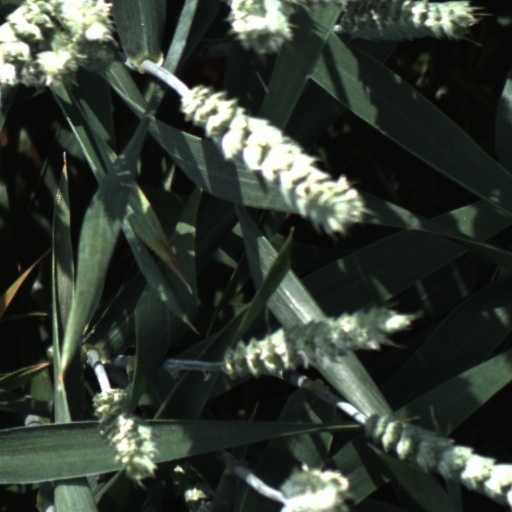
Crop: wheat